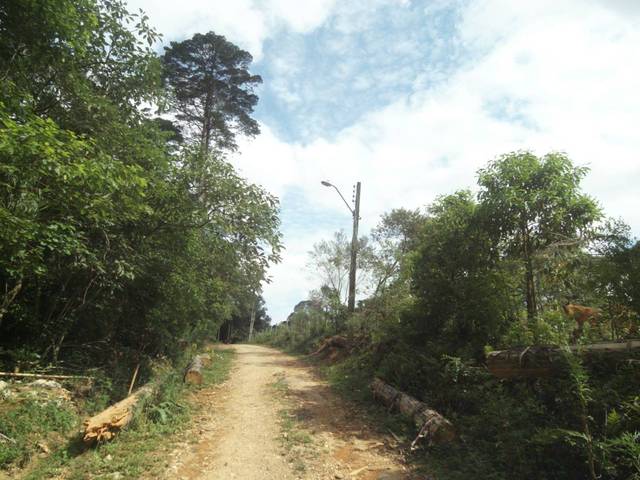
Region: Brazil
Coordinates: -25.376, -49.295